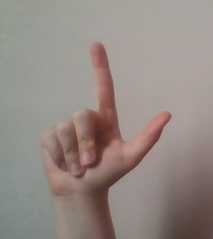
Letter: laam